Altar of Hieron

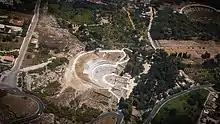
The Greek theatre (centre) and the Altar of Hieron (middle right), seen from the west.

The structure is aligned roughly north-north-west to south-east-east, and is located in the Neapolis, slightly to the southeast of the Greek theatre. Almost nothing except the foundations of the structure survive today. The structure was partly built from masonry blocks and partially carved from the living bedrock. The altar itself is 20.85 metres wide and 195.8 metres long (exactly one Doric stade). It sits on a crepidoma with three steps - at base this is 199.07 metres long and 22.51 metres wide. This makes it the largest altar known from the ancient world.